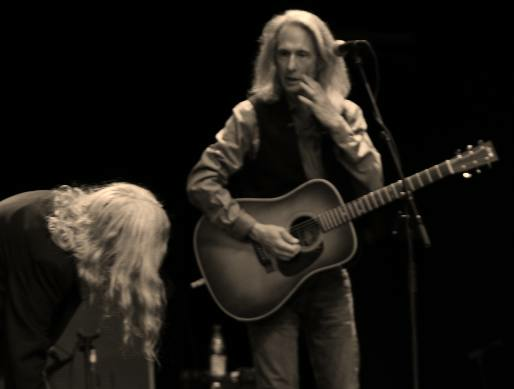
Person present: Yes